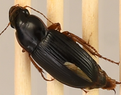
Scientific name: Harpalus pensylvanicus
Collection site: Konza Prairie Agroecosystem NEON (KONA), plot KONA_001